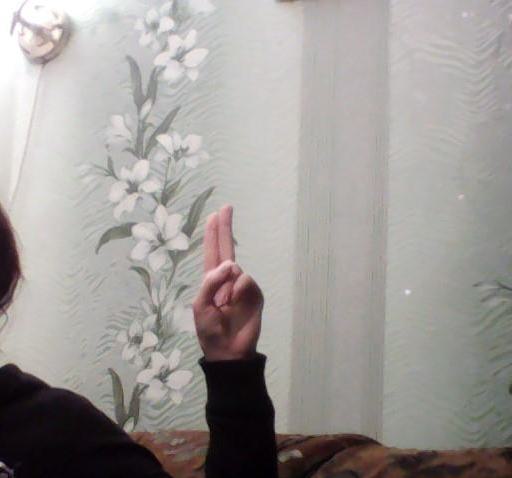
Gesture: two_up